William Ewart Gladstone

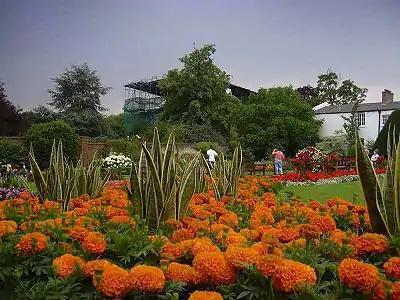
Dollis House, Gladstone Park, as seen from the gardens

Gladstone's early attempts to find a wife proved unsuccessful; he was rejected in 1835 by Caroline Eliza Farquhar (daughter of Sir Thomas Harvie Farquhar, 2nd Baronet) and again in 1837 by Lady Frances Harriet Douglas (daughter of George Douglas, 17th Earl of Morton).